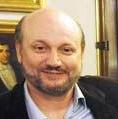
Age: 50